Frank Tripucka

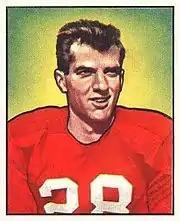
Tripucka on a 1950 Bowman football card

Tripucka went on to become a first-round selection (ninth overall pick) by the Philadelphia Eagles in the 1949 NFL draft, but was traded during the preseason to the Detroit Lions. He had four starts his rookie season, compiling a mediocre 9 touchdowns to 14 interceptions; he was also used as a punter 28 times. In 1950, he played for the Chicago Cardinals, where he had four passing touchdowns and a rushing touchdown in relief of Jim Hardy, including a 65 and an 81-yard touchdown pass in game 5 against Washington. In 1951, he had just 29 attempts in 1 start for the Cardinals, and only 12 attempts in six games in 1952 before being traded to the Dallas Texans mid-season. There, he started all six games, but had just 3 touchdowns to 17 interceptions, and a 1–5 record. The Dallas Texans folded after one season, so Tripucka accepted a large contract for the time with the Saskatchewan Roughriders of the Canadian Football League (CFL).